Manasi Moghe

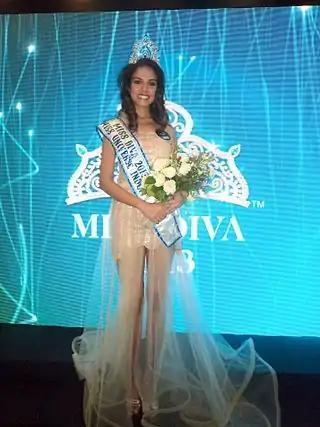

The Miss Diva - 2013 finale, held on 5 September 2013 Thursday night at Hotel Westin Mumbai Garden City, saw 14 finalists, including Manasi Moghe, competing against each other to win the title.